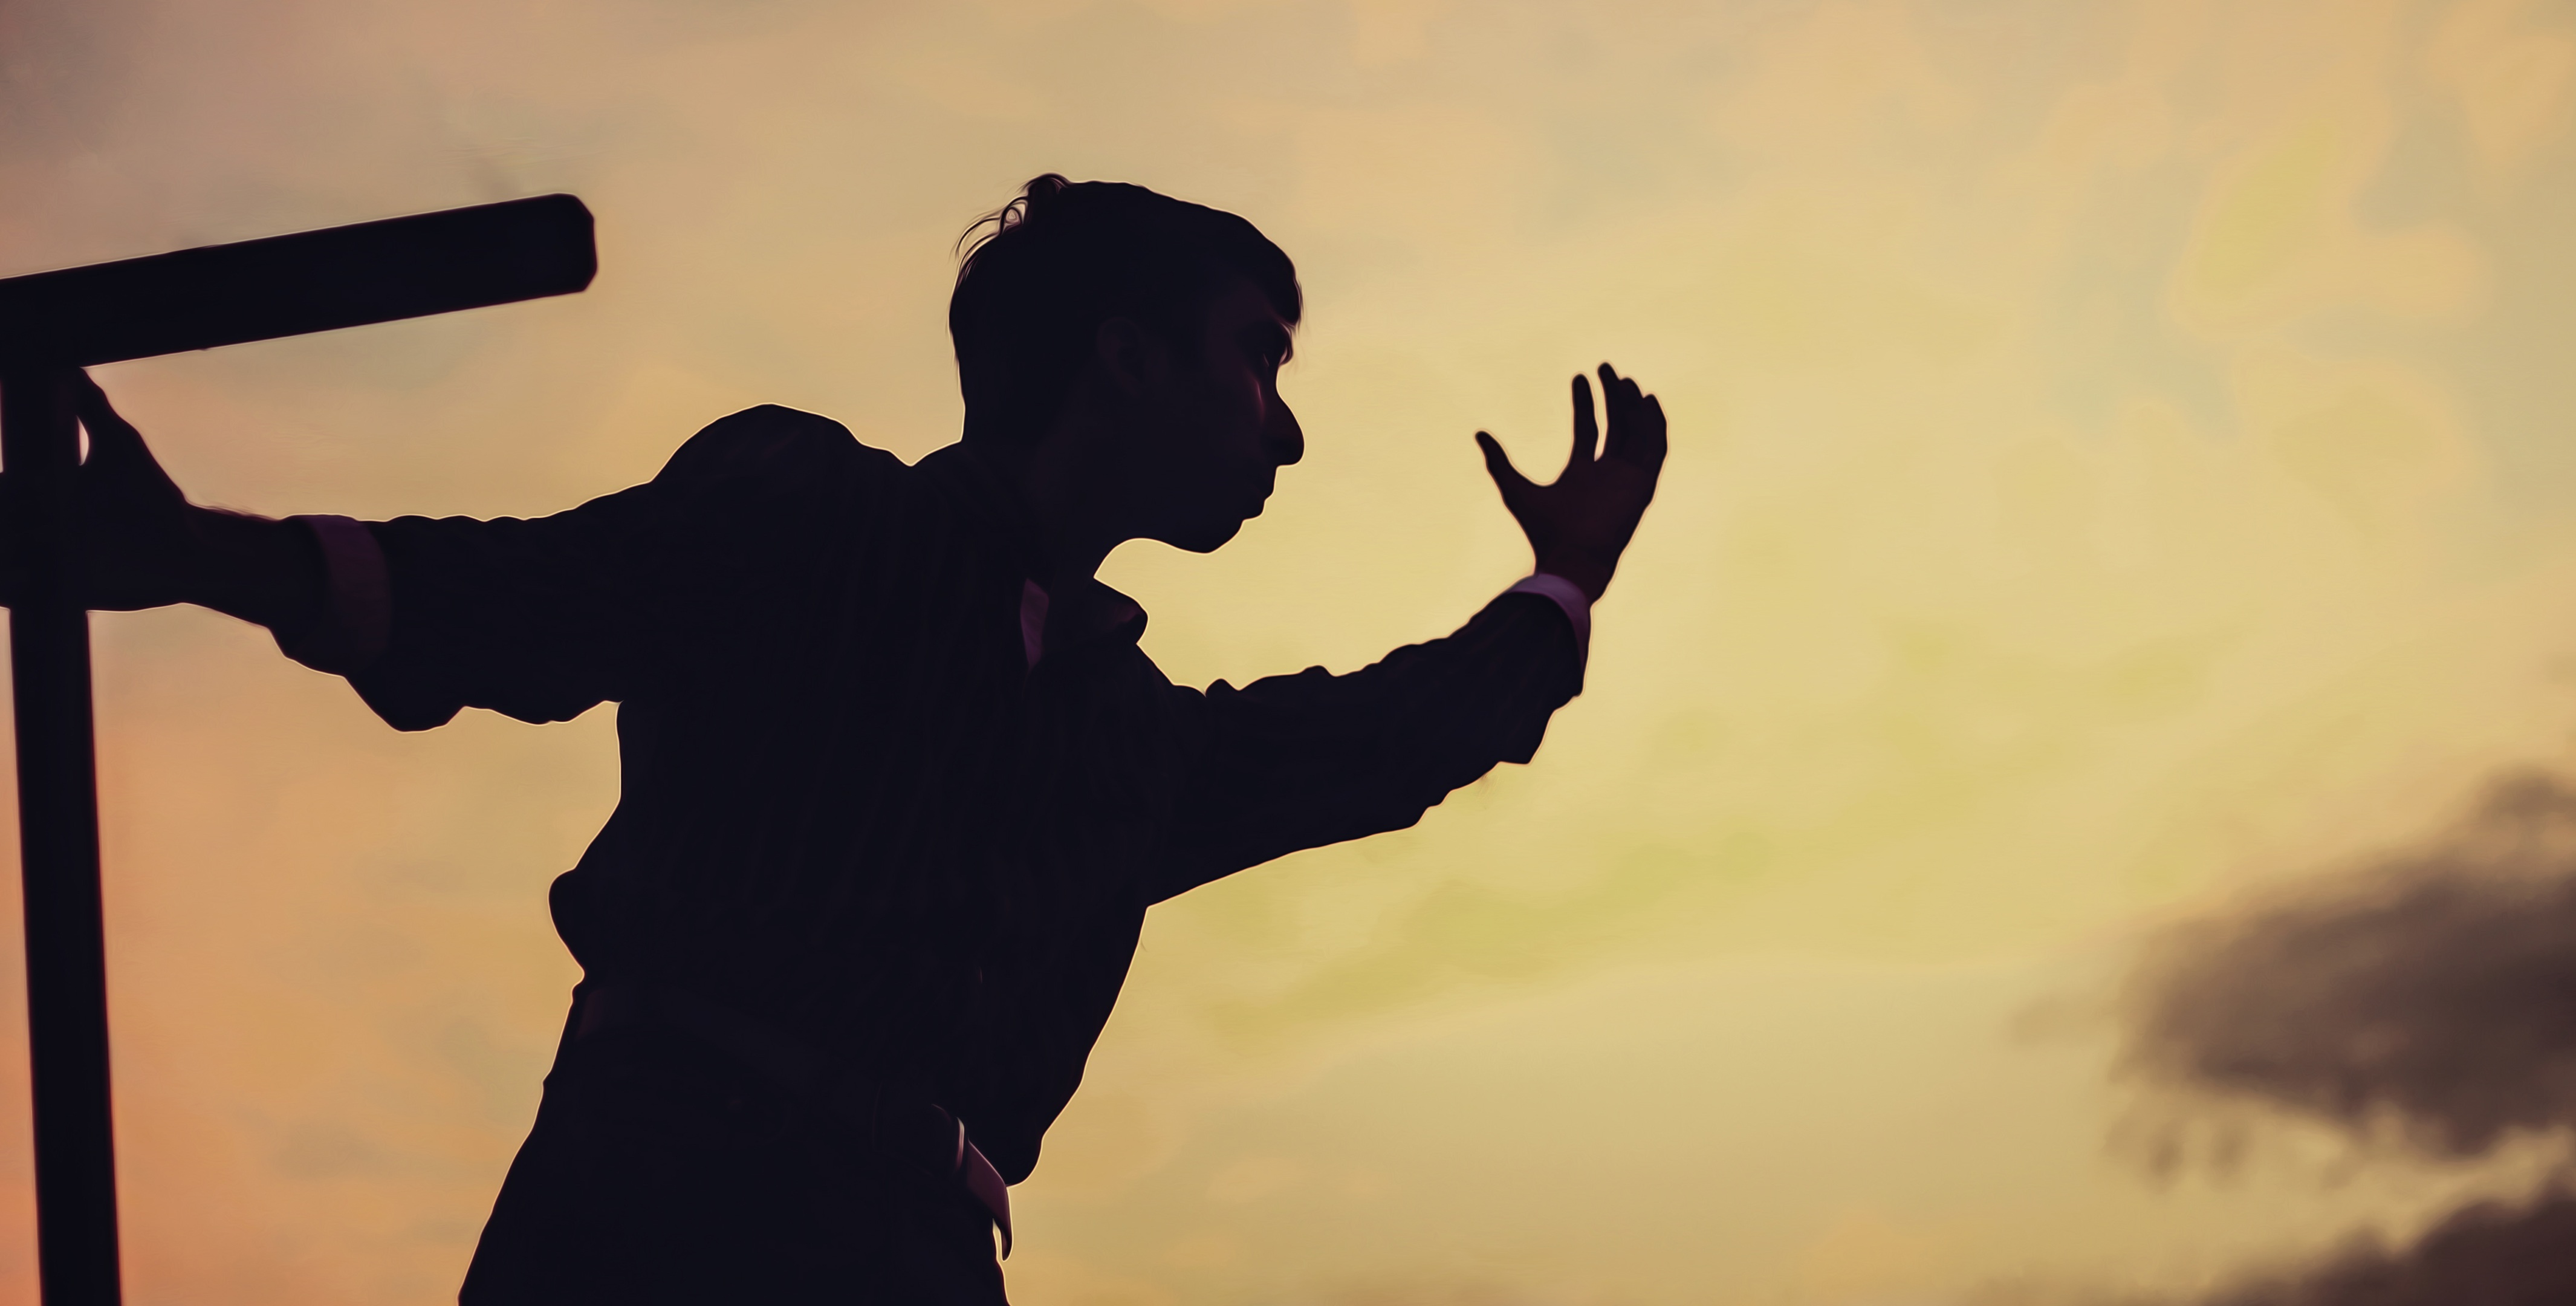
hand, man, silhouette, person, people, sunset, boy, male, guy, young, youth, shadow, atmosphere of earth